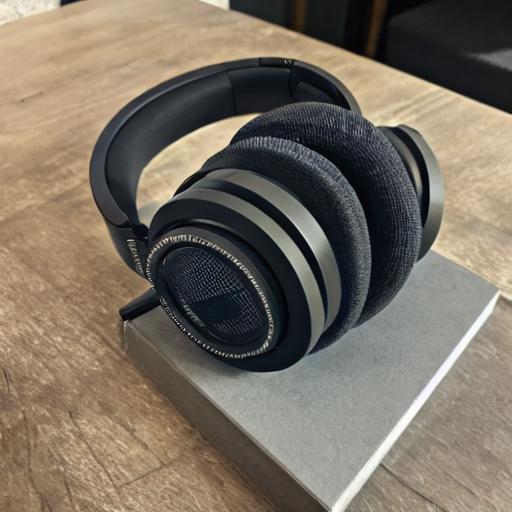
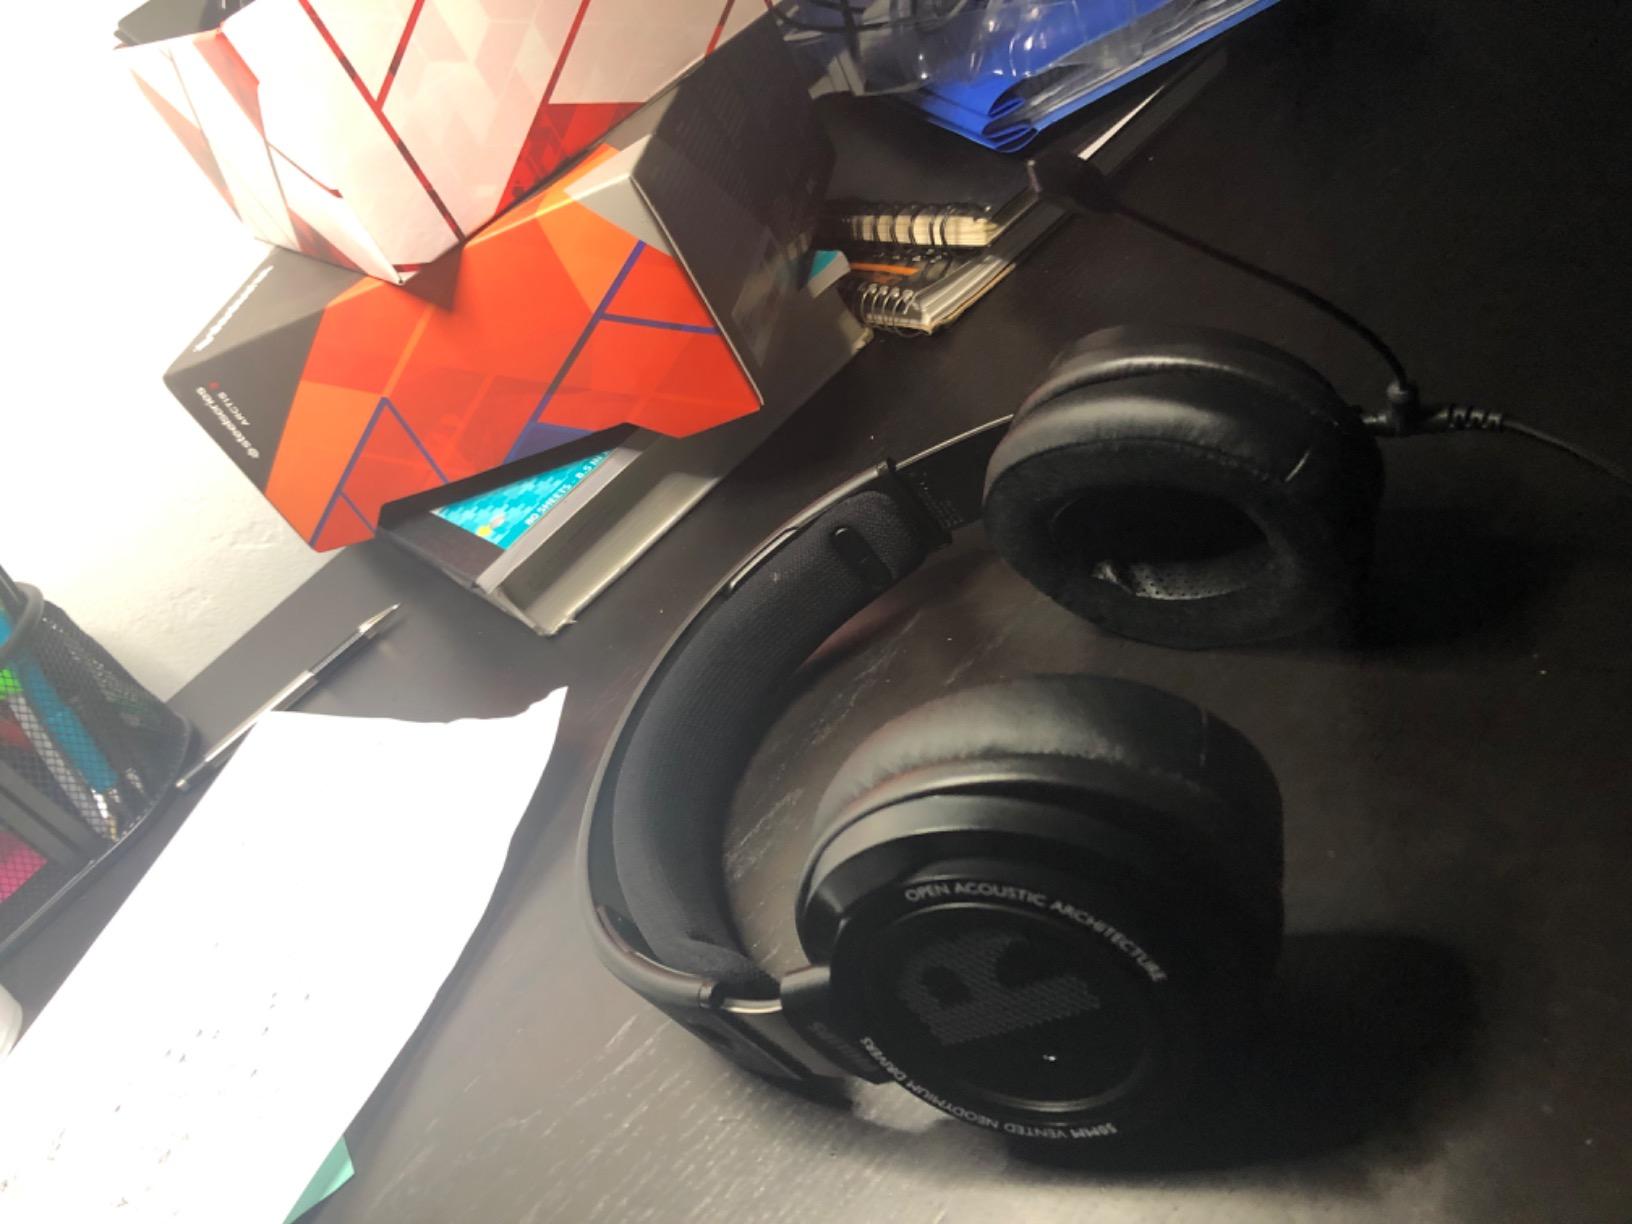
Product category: headphones
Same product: no